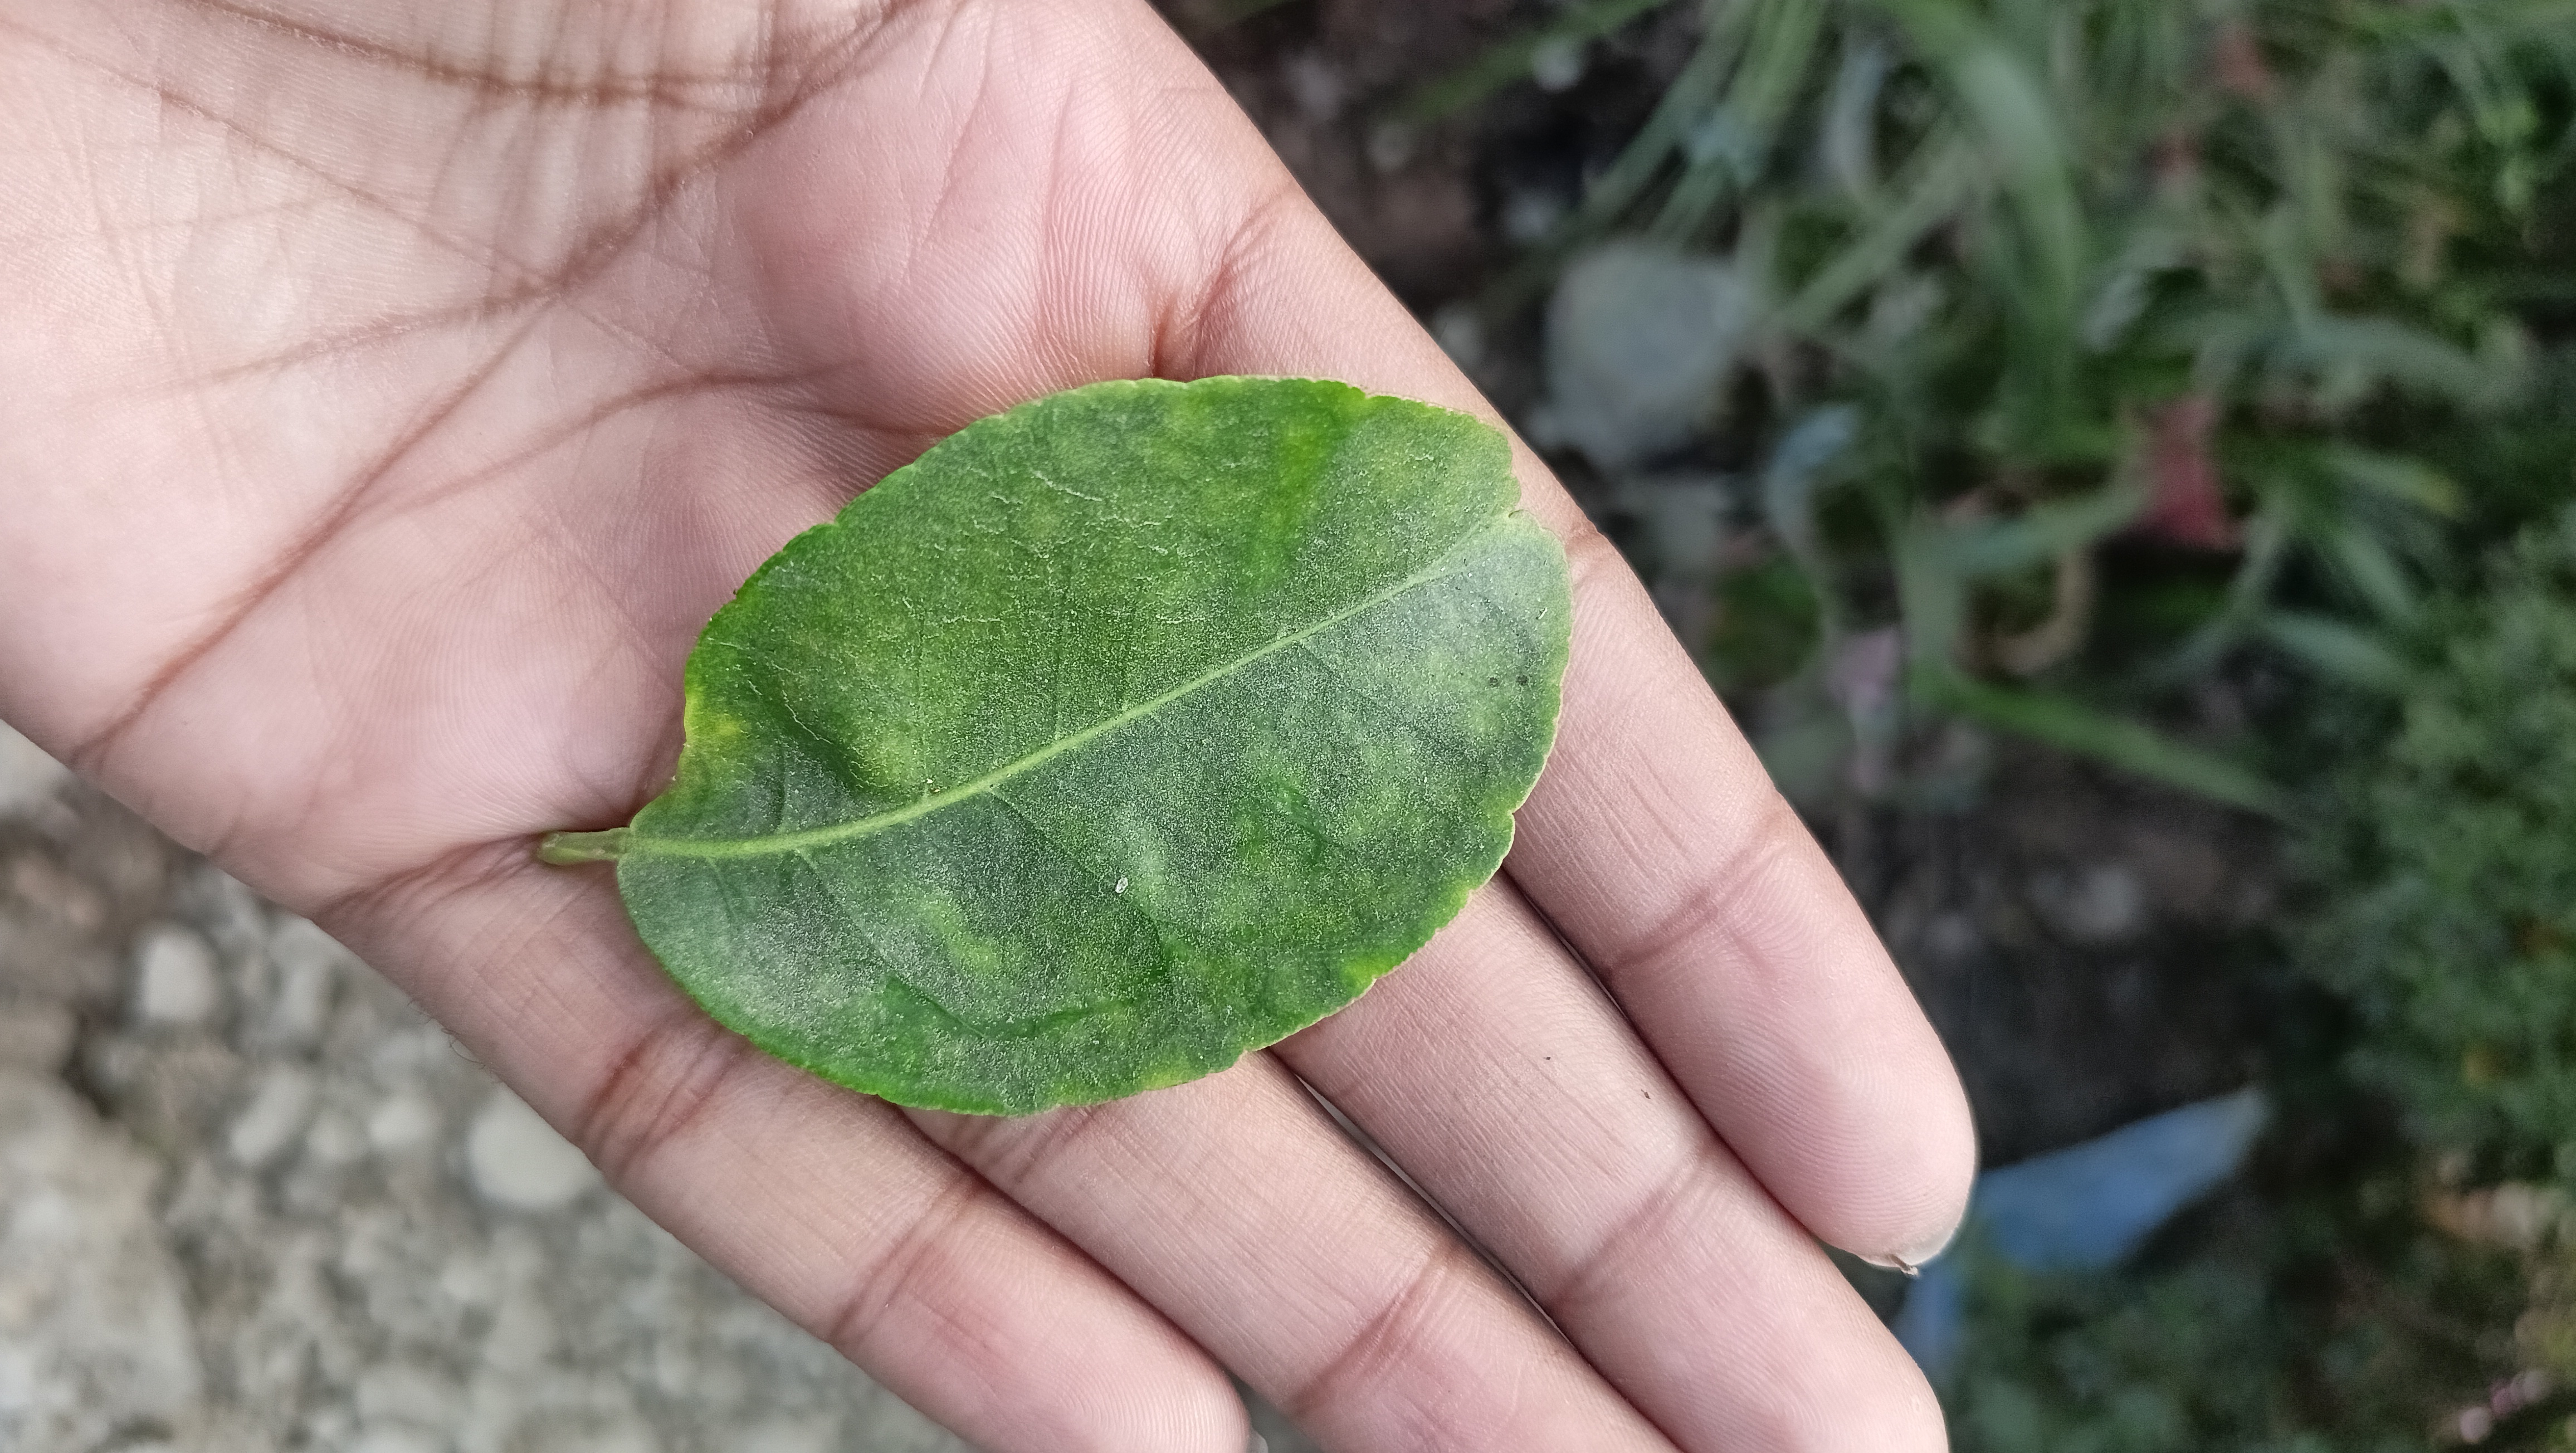
Mandarin leaf variety: China Mishti